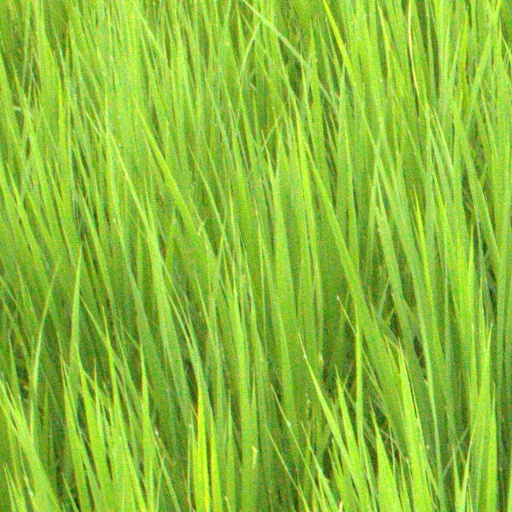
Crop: rice